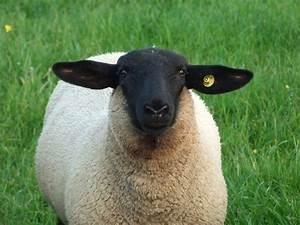
sheep